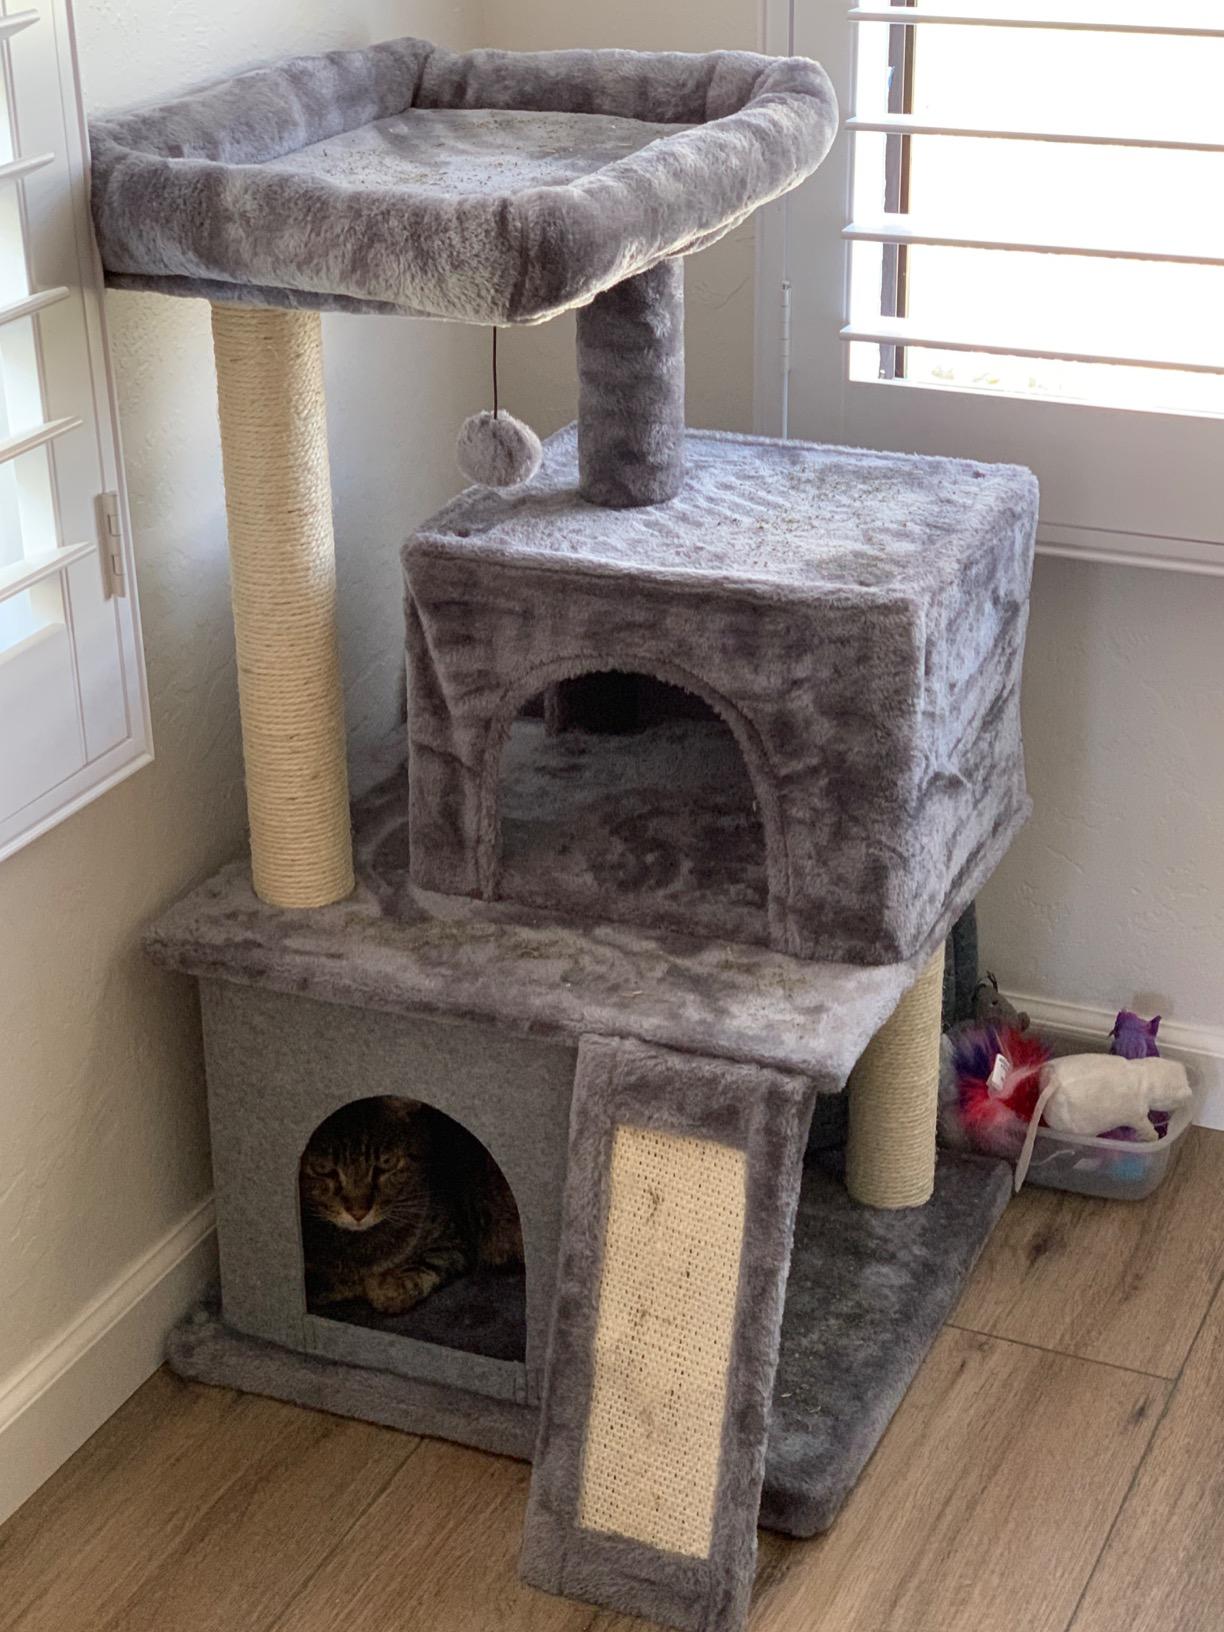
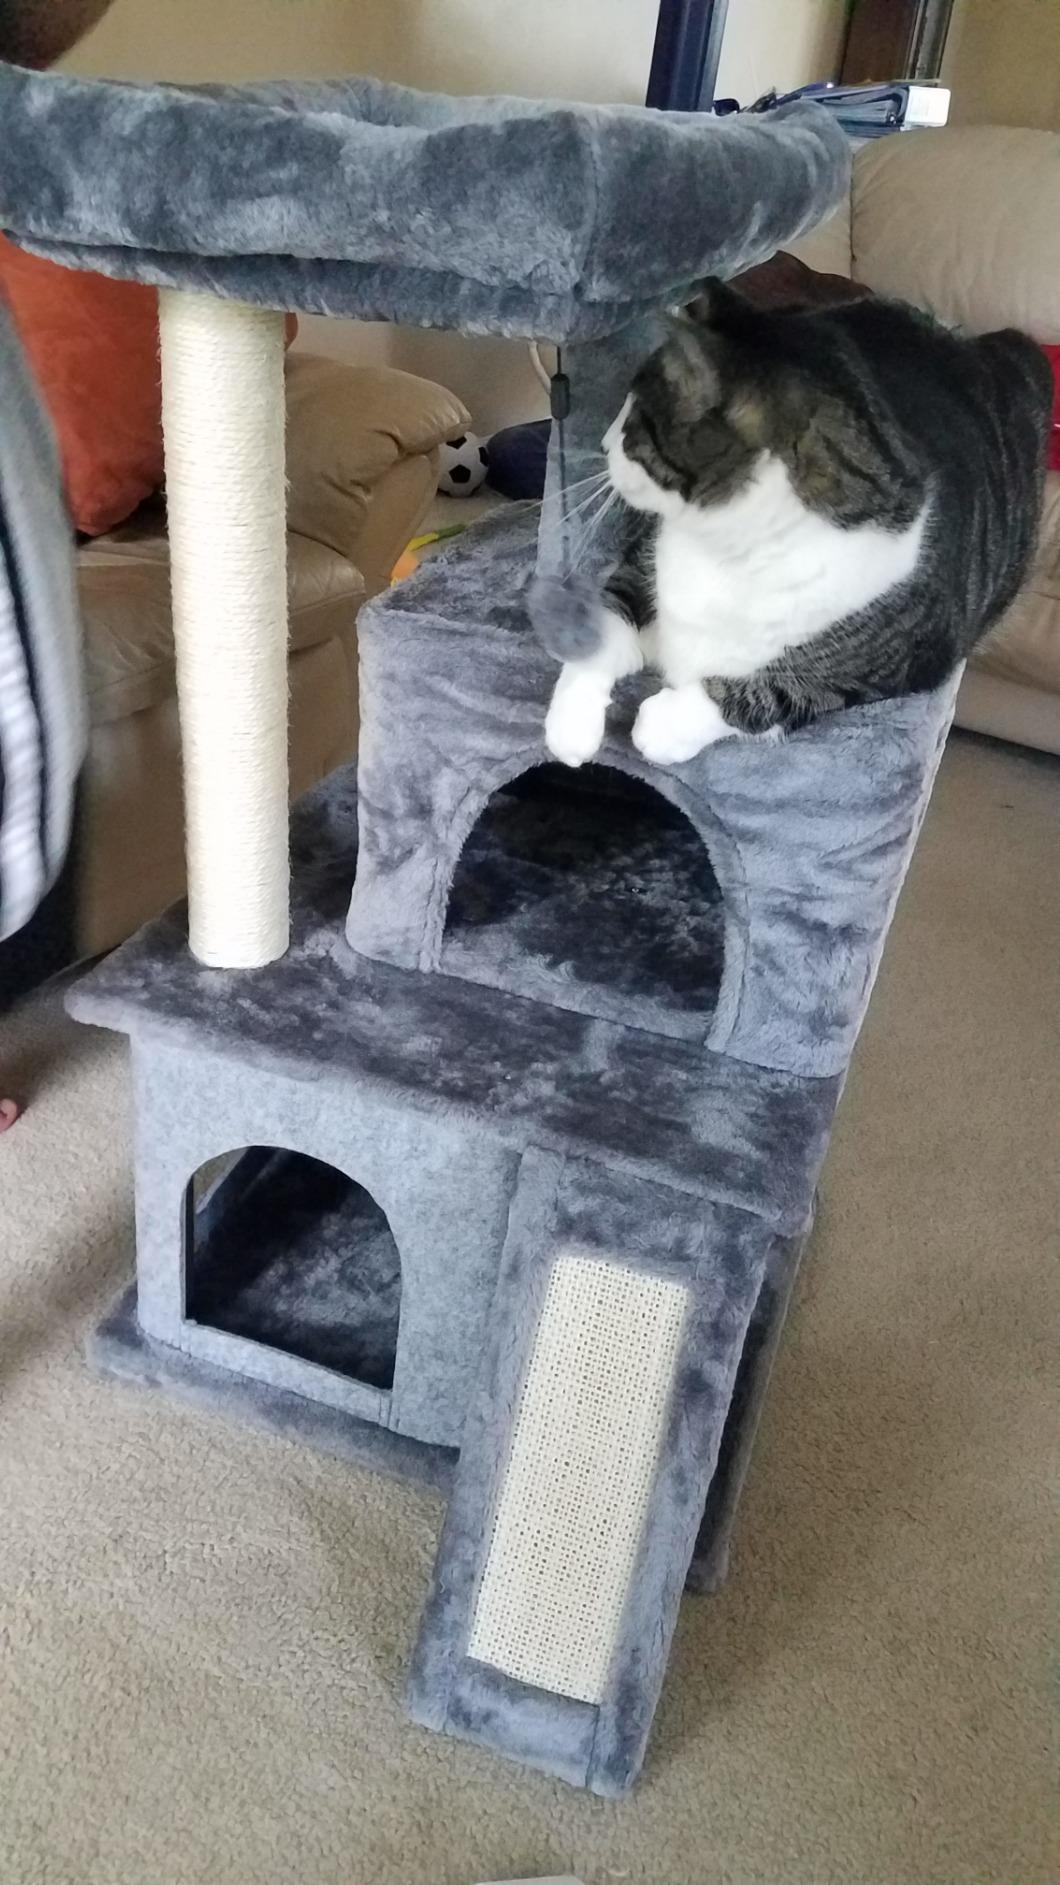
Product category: items_cat tree
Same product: yes